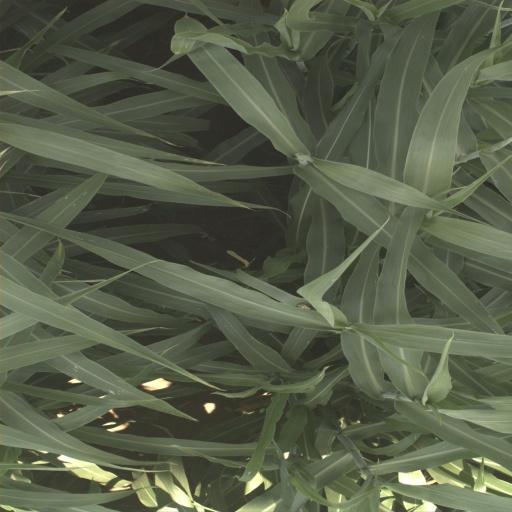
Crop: sorghum